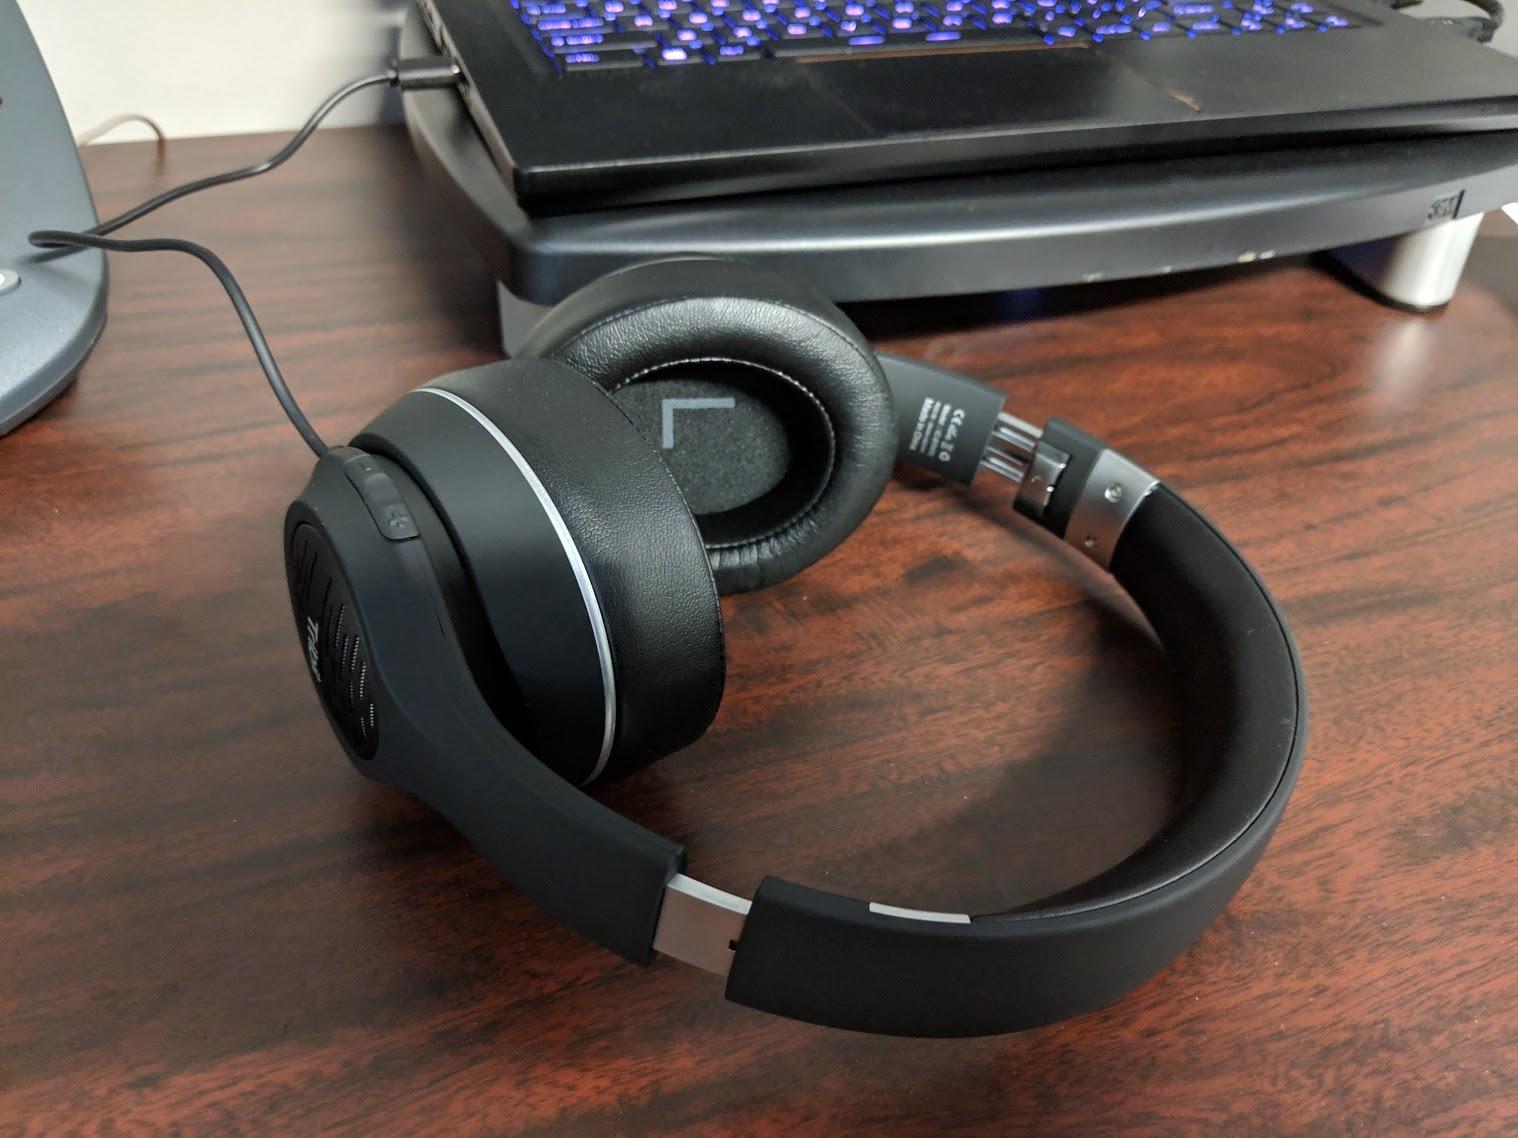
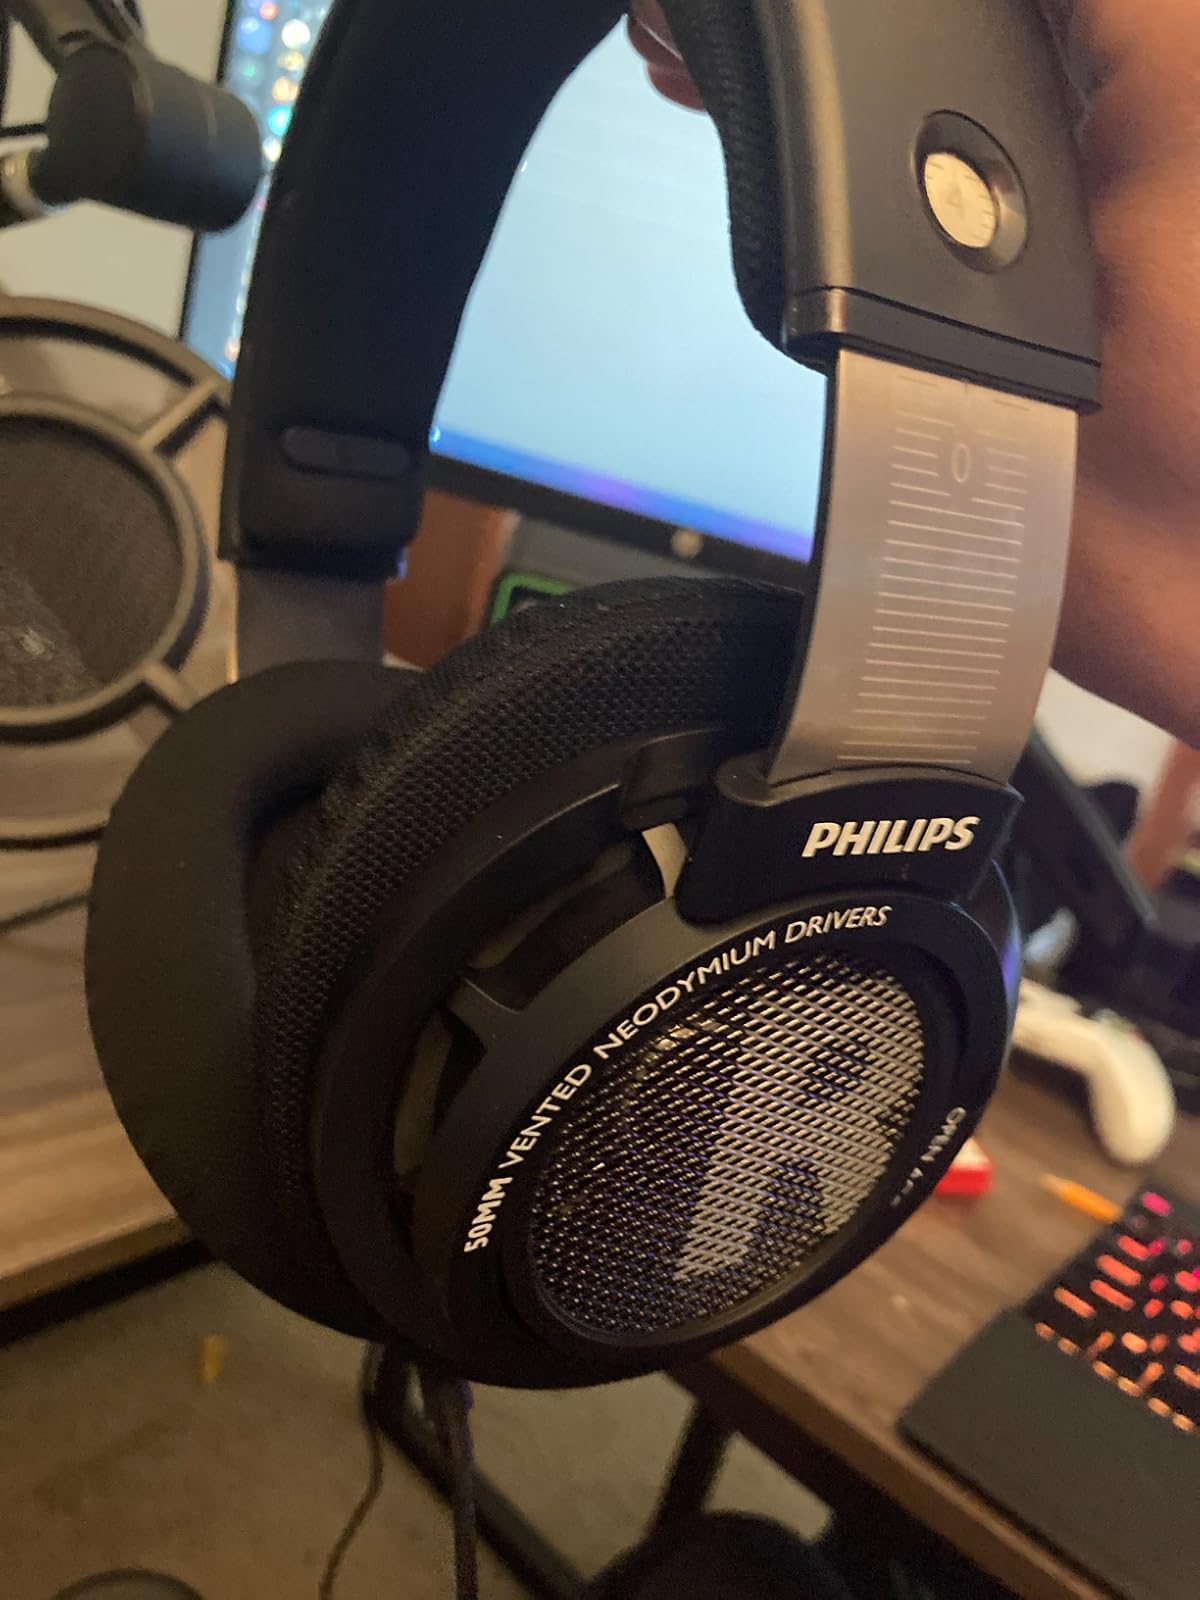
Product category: headphones
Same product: no